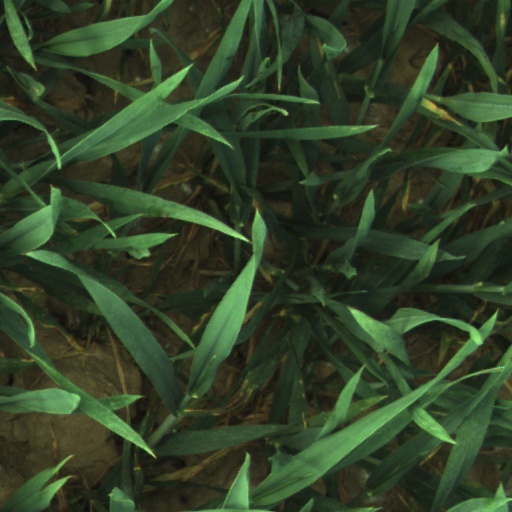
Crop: wheat